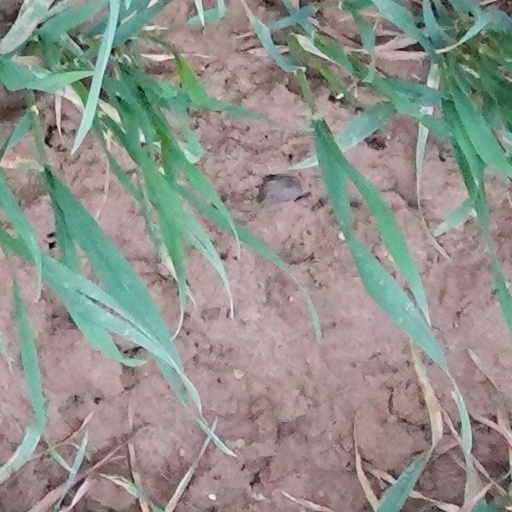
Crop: wheat